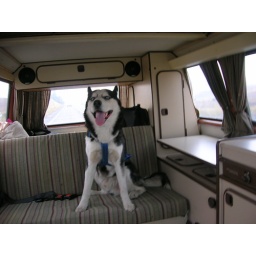
Juneau in the bus on our first grease-powered road trip to the Santa barter fair.